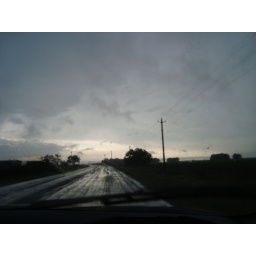
April Sunset in car on road in Texas. Brandelyn Wiser